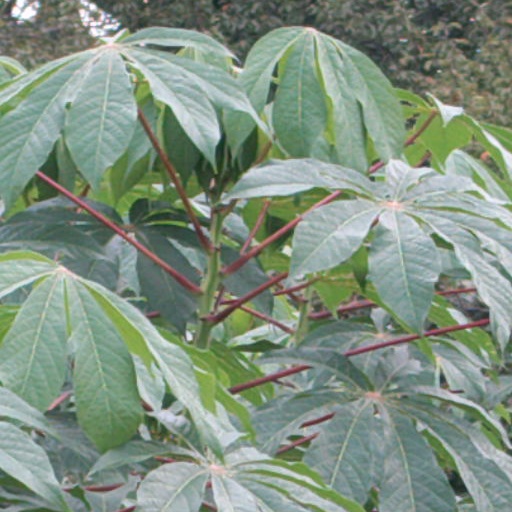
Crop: cassava